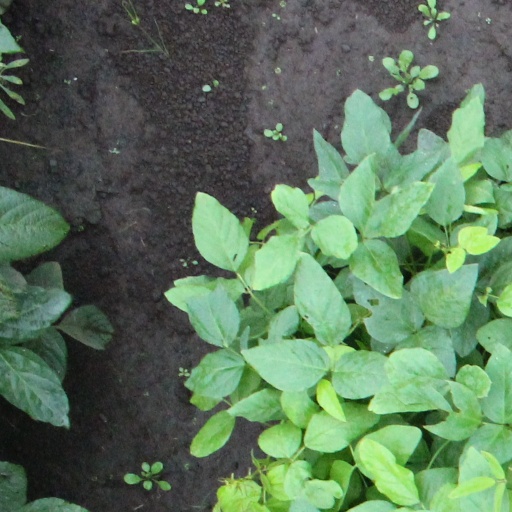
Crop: soybean